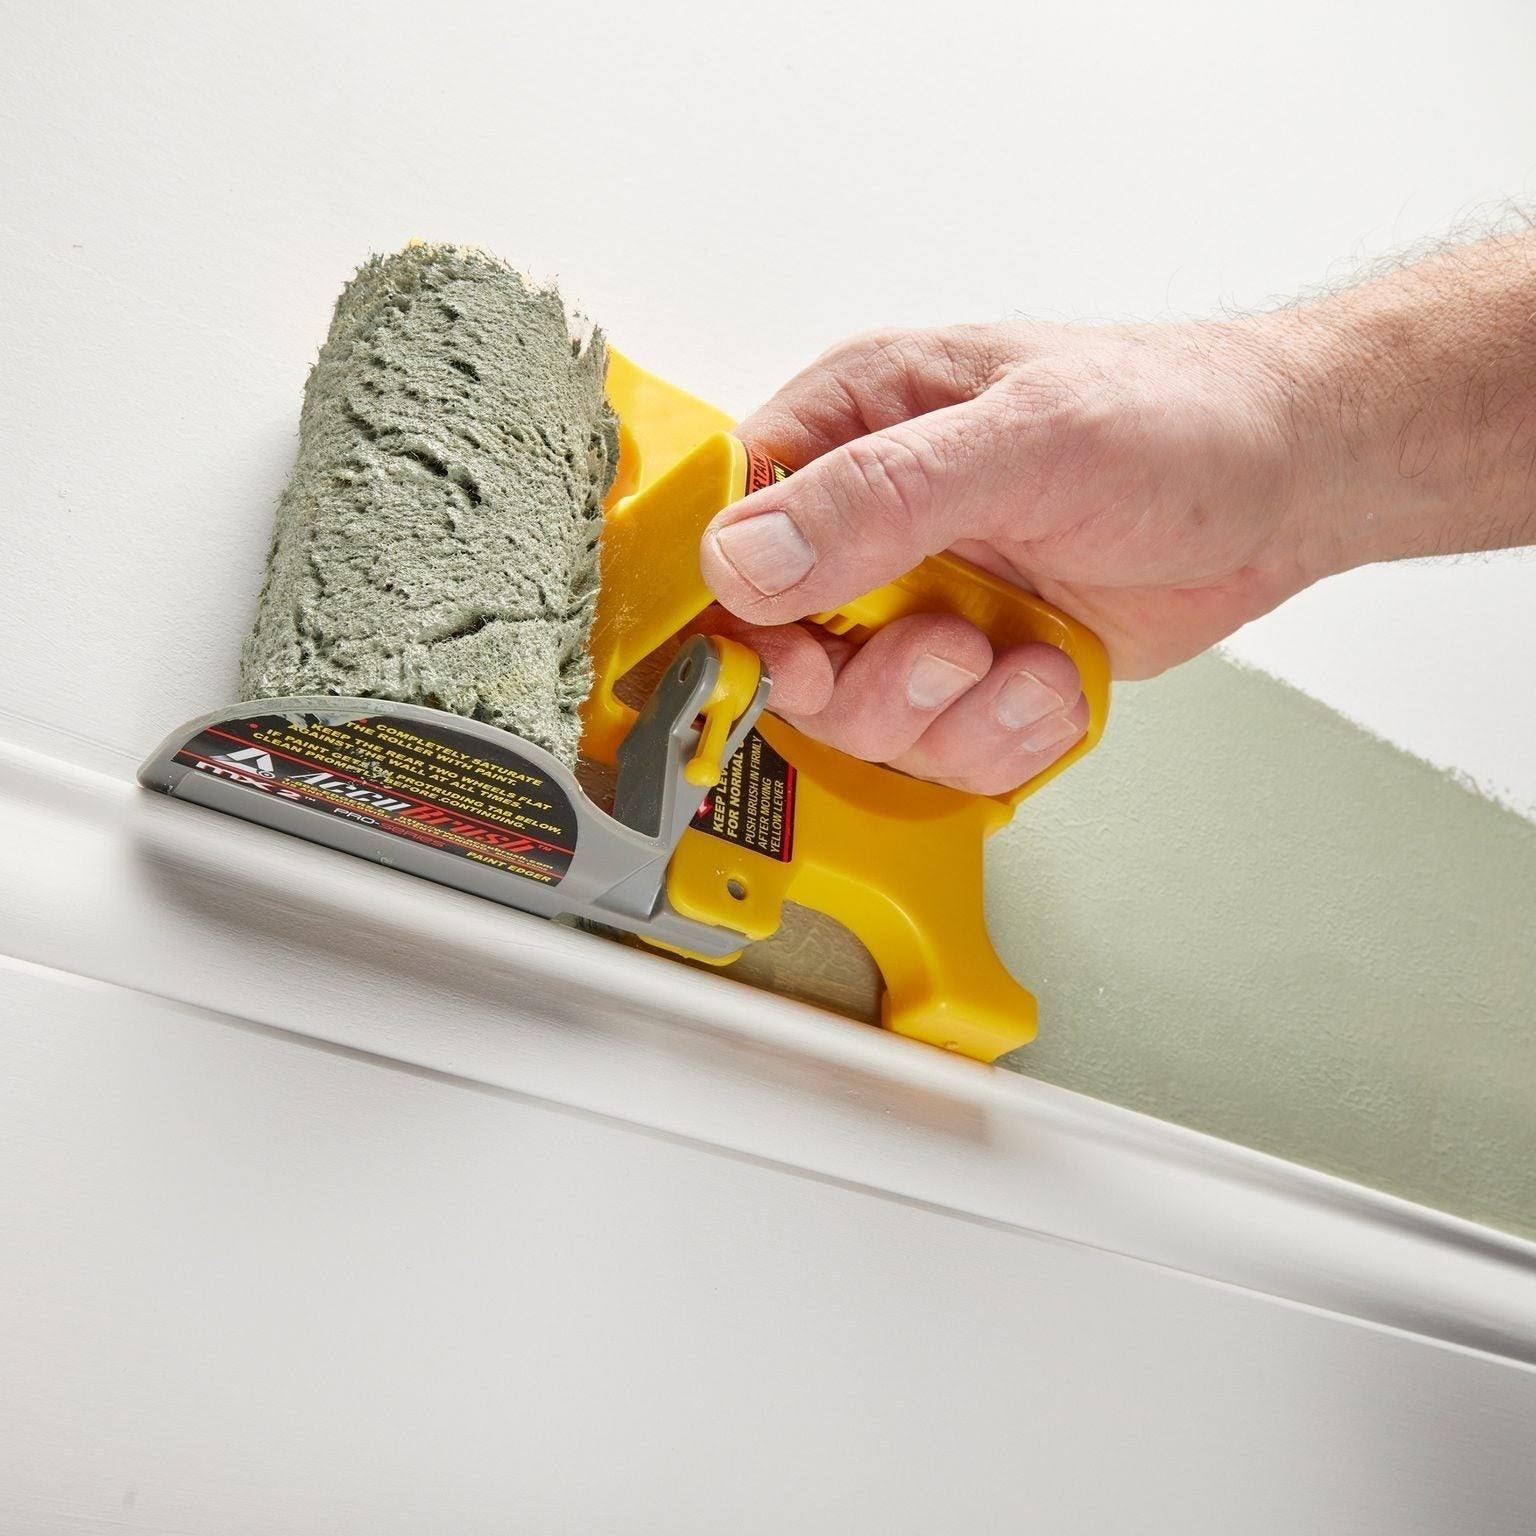
Paintbuddy - Nooit meer randen afplakken! (+ 3 GRATIS ROLLEN)
Brand: Kynara
Versnel, perfectioneer en verlicht uw schilderwerk! Dankzij de innovatieve roltechnologie behoren de tijdrovende taken van het aanbrengen en snijden van schilderstape tot het verleden. Met deze handige trimmer kunt u moeiteloos langs randen van muren en sierlijsten schilderen zonder gedoe met afplaktape of het beklimmen van ladders.
Category: Hardware > Tools > Paint Tools > Paint Edgers > Roller Edgers